CJ7

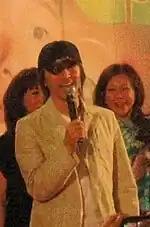
Actor/director Stephen Chow promoting "CJ7" in Malaysia

As with the title "CJ7", the earlier working title, "A Hope", referred to the Chinese crewed space program. The mission of Shenzhou 6 was completed in 2006 and the real Shenzhou 7 successfully launched in September 2008. The film had a budget of US$20 million, and heavily uses CG effects. Xu Jiao, the child who plays Dicky, is in fact female. She had to cross-dress to be in the film.